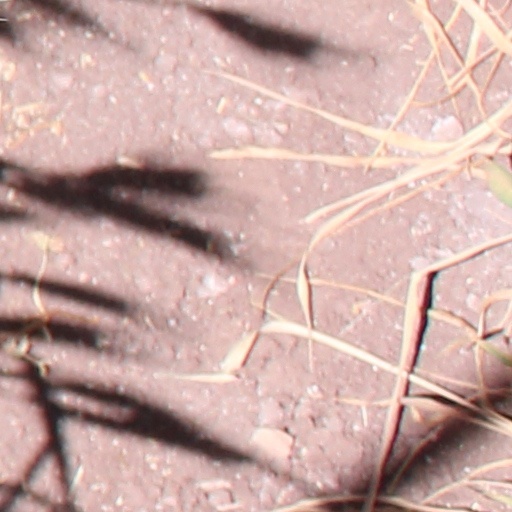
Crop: wheat